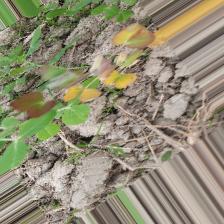
Label: Ascochyta blight